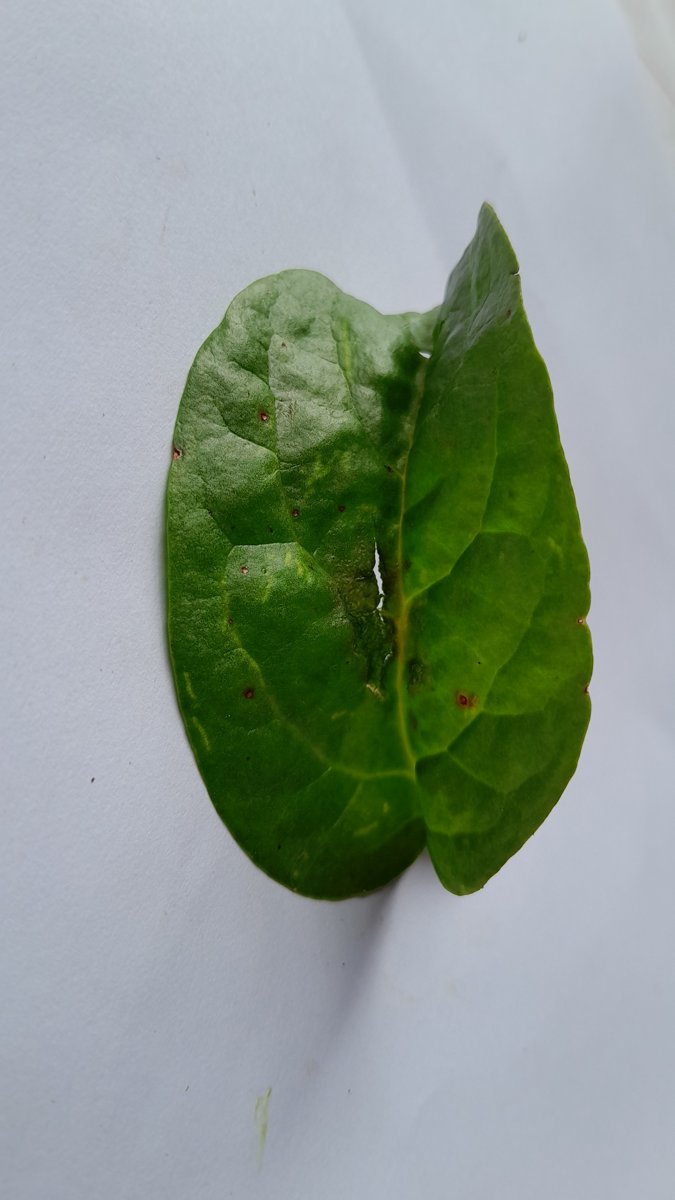
Label: Pest-Damage